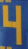
Number: 4